Mining industry of Mali

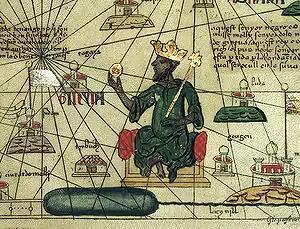
Depiction of Emperor Mansa Musa I with gold

Gold extraction has occurred in Mali from ancient times using simple implements before the modern mechanized system came into practice. This activity is traced to the days of monarchy of the Islamic emperors in the country when salt and gold were major Trans-Saharan trade commodities from Timbuktu and Djenné. In the 1300s, Emperor Mansa Musa I of the Mali Empire particularly profited from gold in the Malian region. He became the richest person to have ever lived in large part due to the trade of gold. The heart of the Mali Empire was located along the Niger River Basin, making it the intersection of many important trans-Saharan trade routes. This allowed Empire Mansa Musa I to control the trade of gold, salt and kola nuts throughout North and West Africa.